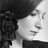
Emotion: sad